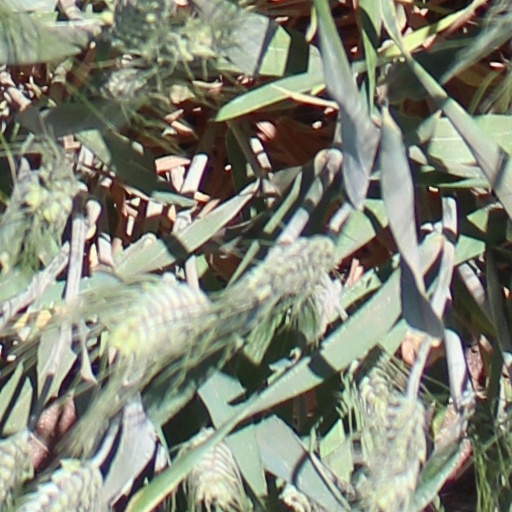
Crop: wheat